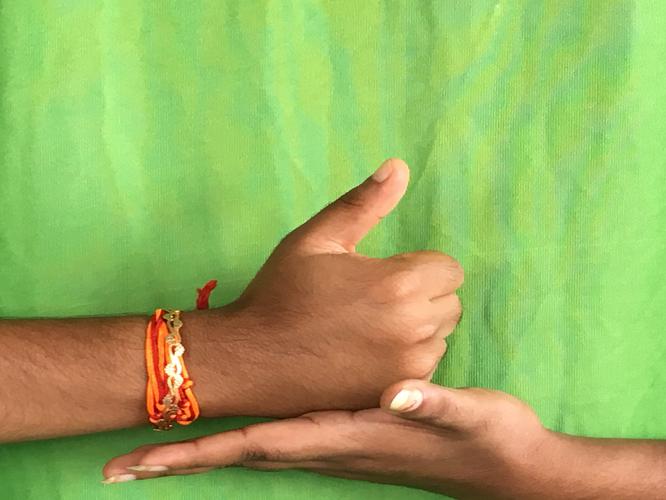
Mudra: Shivalinga
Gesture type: double_hand